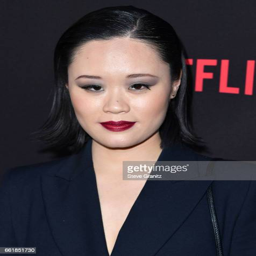
actor arrives at the premiere